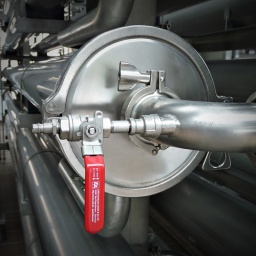
Membranfilter in der Trinkwasseraufbereitungsanlage in Roetgen&lt;i&gt;Membrane filters in the water treatment plant in Roetgen (Germany)&lt;/i&gt;